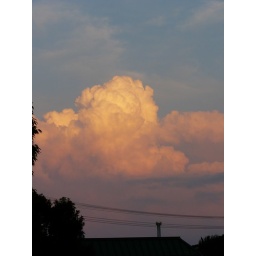
Seen from a grocery parking lot. Lovely -- like watching a beautiful ship against a blue sea.